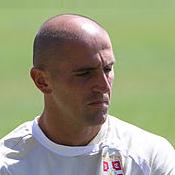
Age: 35